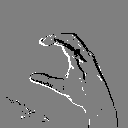
ASL letter: c